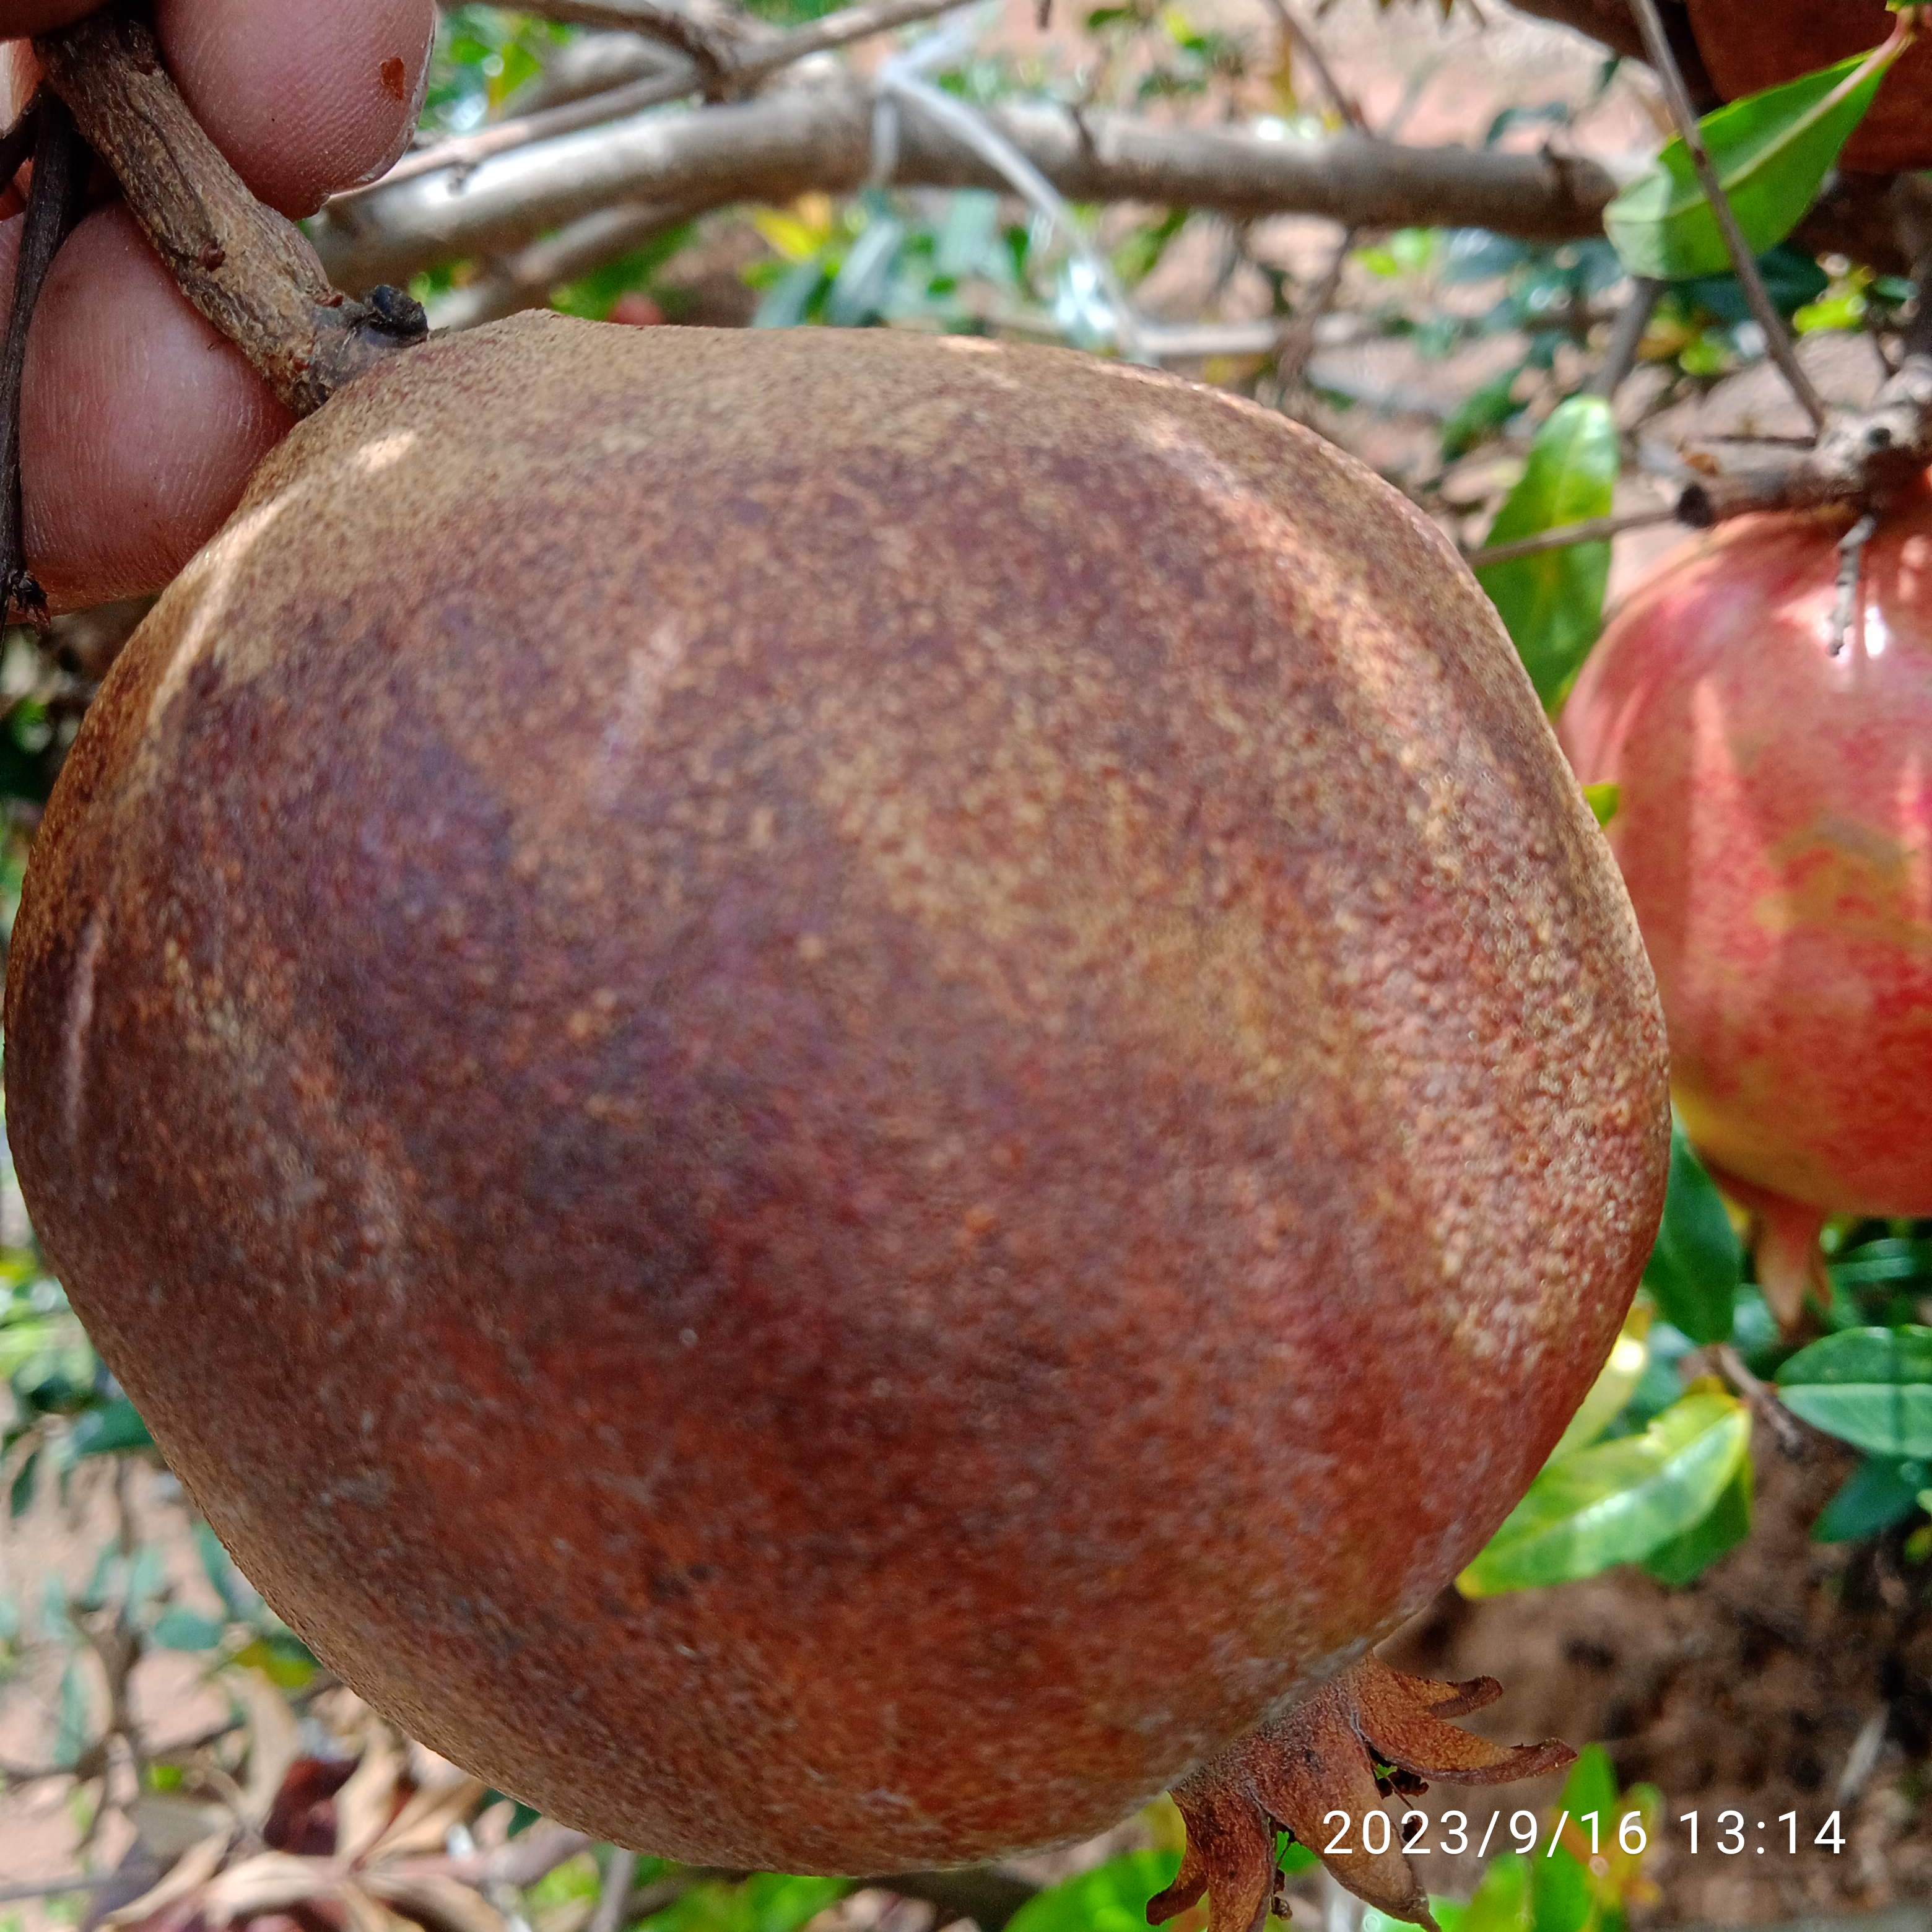
Label: Alternaria